List of freshwater aquarium plant species

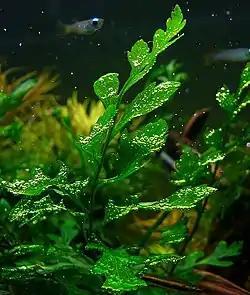
"Bolbitis heudelotii", one of hundreds of aquatic plants found in the hobby

Aquatic plants are used to give the freshwater aquarium a natural appearance, oxygenate the water, absorb ammonia, and provide habitat for fish, especially fry (babies) and for invertebrates. Some aquarium fish and invertebrates also eat live plants. Hobbyists use aquatic plants for aquascaping, of several aesthetic styles.